England cricket team

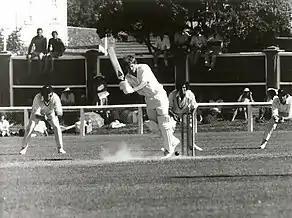
Ian Botham batting against New Zealand during a test match in February 1978 at Basin Reserve

Their fortunes against Australia changed on the 1953 Ashes tour as they won the series 1–0. England did not lose a series between their 1950–51 and 1958–59 tours of Australia and secured famous victory in 1954–55 under the captaincy of Len Hutton, thanks to Frank Tyson whose 6/85 at Sydney and 7/27 at Melbourne are remembered as the fastest bowling ever seen in Australia. The 1956 series was remembered for the bowling of Jim Laker who took 46 wickets at an average of 9.62, including figures of 19/90 at Old Trafford. After drawing to South Africa, England defeated the West Indies and New Zealand comfortably.